Aberri Eguna

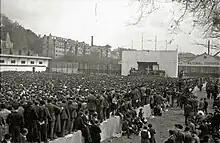
1933 Fatherland Day in Donostia (Gipuzkoa)

"Aberri" is a neologism coined by Sabino Arana based on the suffix "-ba" which occurs in numerous kinship terms (e.g. "osaba" "uncle", "izeba" "aunt", "arreba" "sister of a man" etc.) from which he fancifully deduced a putative root *aba "father". He formed numerous neologisms based on this putative word such as "aberri" (*aba + "herri" "land, people, country, settlement"), "abizen" "surname" (*aba + "izen" "name") or "abenda" "race" (*aba + "enda" "lineage"). From "aberri" he then went on to coin "abertzale" "patriot" ("aberri" "fatherland" + "-(t)zale", a suffix denoting someone keen on something). In spite of their fanciful derivation, "aberri" and "abertzale" have found their way into general usage.